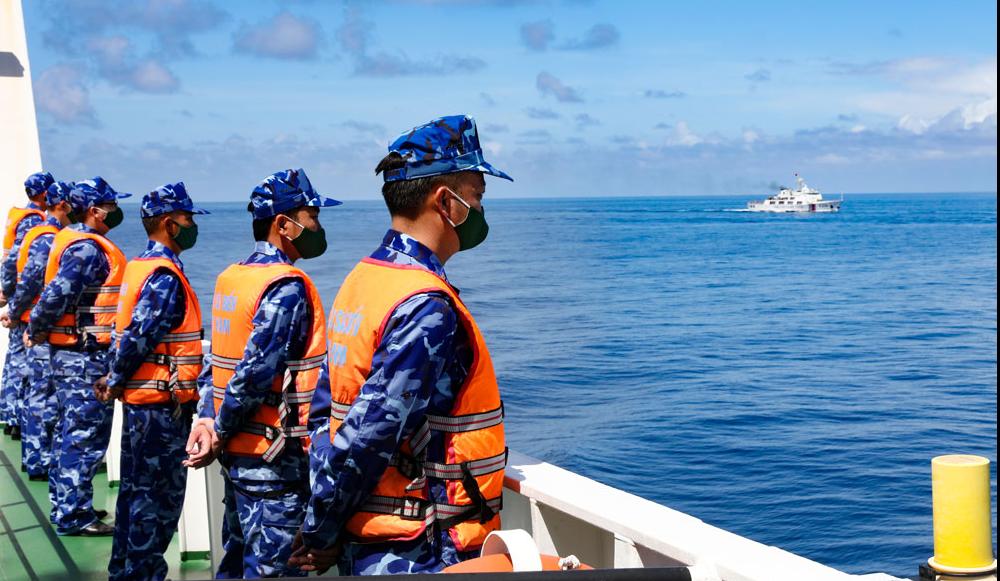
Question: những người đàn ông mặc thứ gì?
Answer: họ đang mặc áo phao